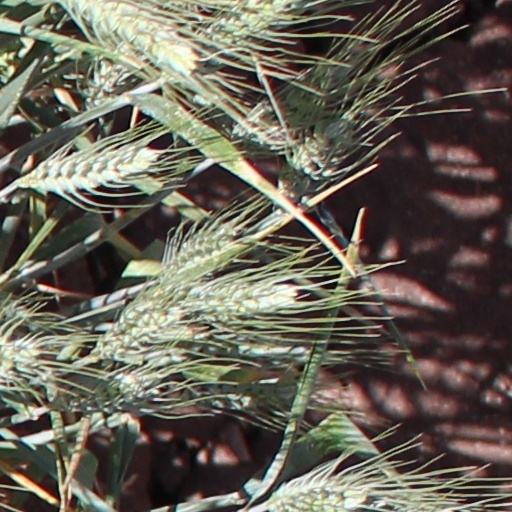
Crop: wheat